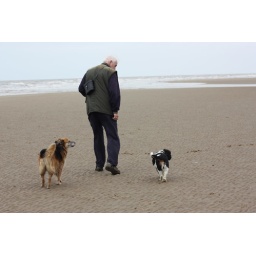
A day on the Freshfields near Liverpool with our inlaws, their dog Jas and our spaniel (Maggie) and pug (Parker).